Strug (boat)

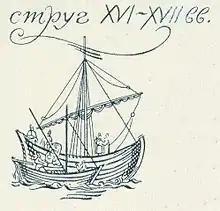
Detail of a 1987 Soviet Union postage stamp depicting a "strug" of the 16th - 17th centuries.

The first recorded mention of a "strug" occurs in the early Russian legal code "Russkaya Pravda" ("Русская правда") of 1054. They were used on rivers, lakes and seas, for both civil and military purposes. In the 16th - 17th centuries, they were used to protect river trade routes from robbers, for which task they were equipped with several small cannons. It is documented that in 1240 the army of the great Novgorod prince Alexander Nevsky reached the location of the Swedes on fast vessels of this type.